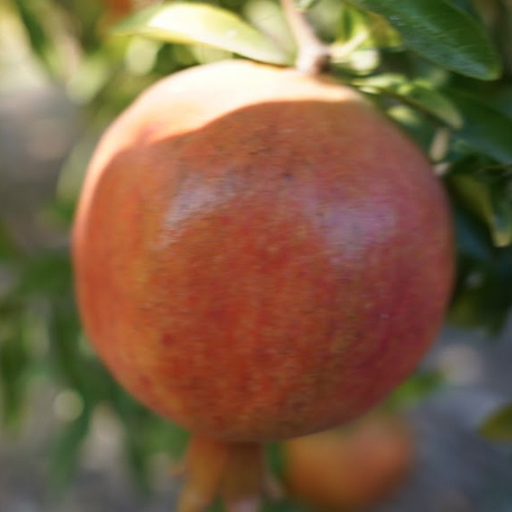
Label: Healthy